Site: brandenburg
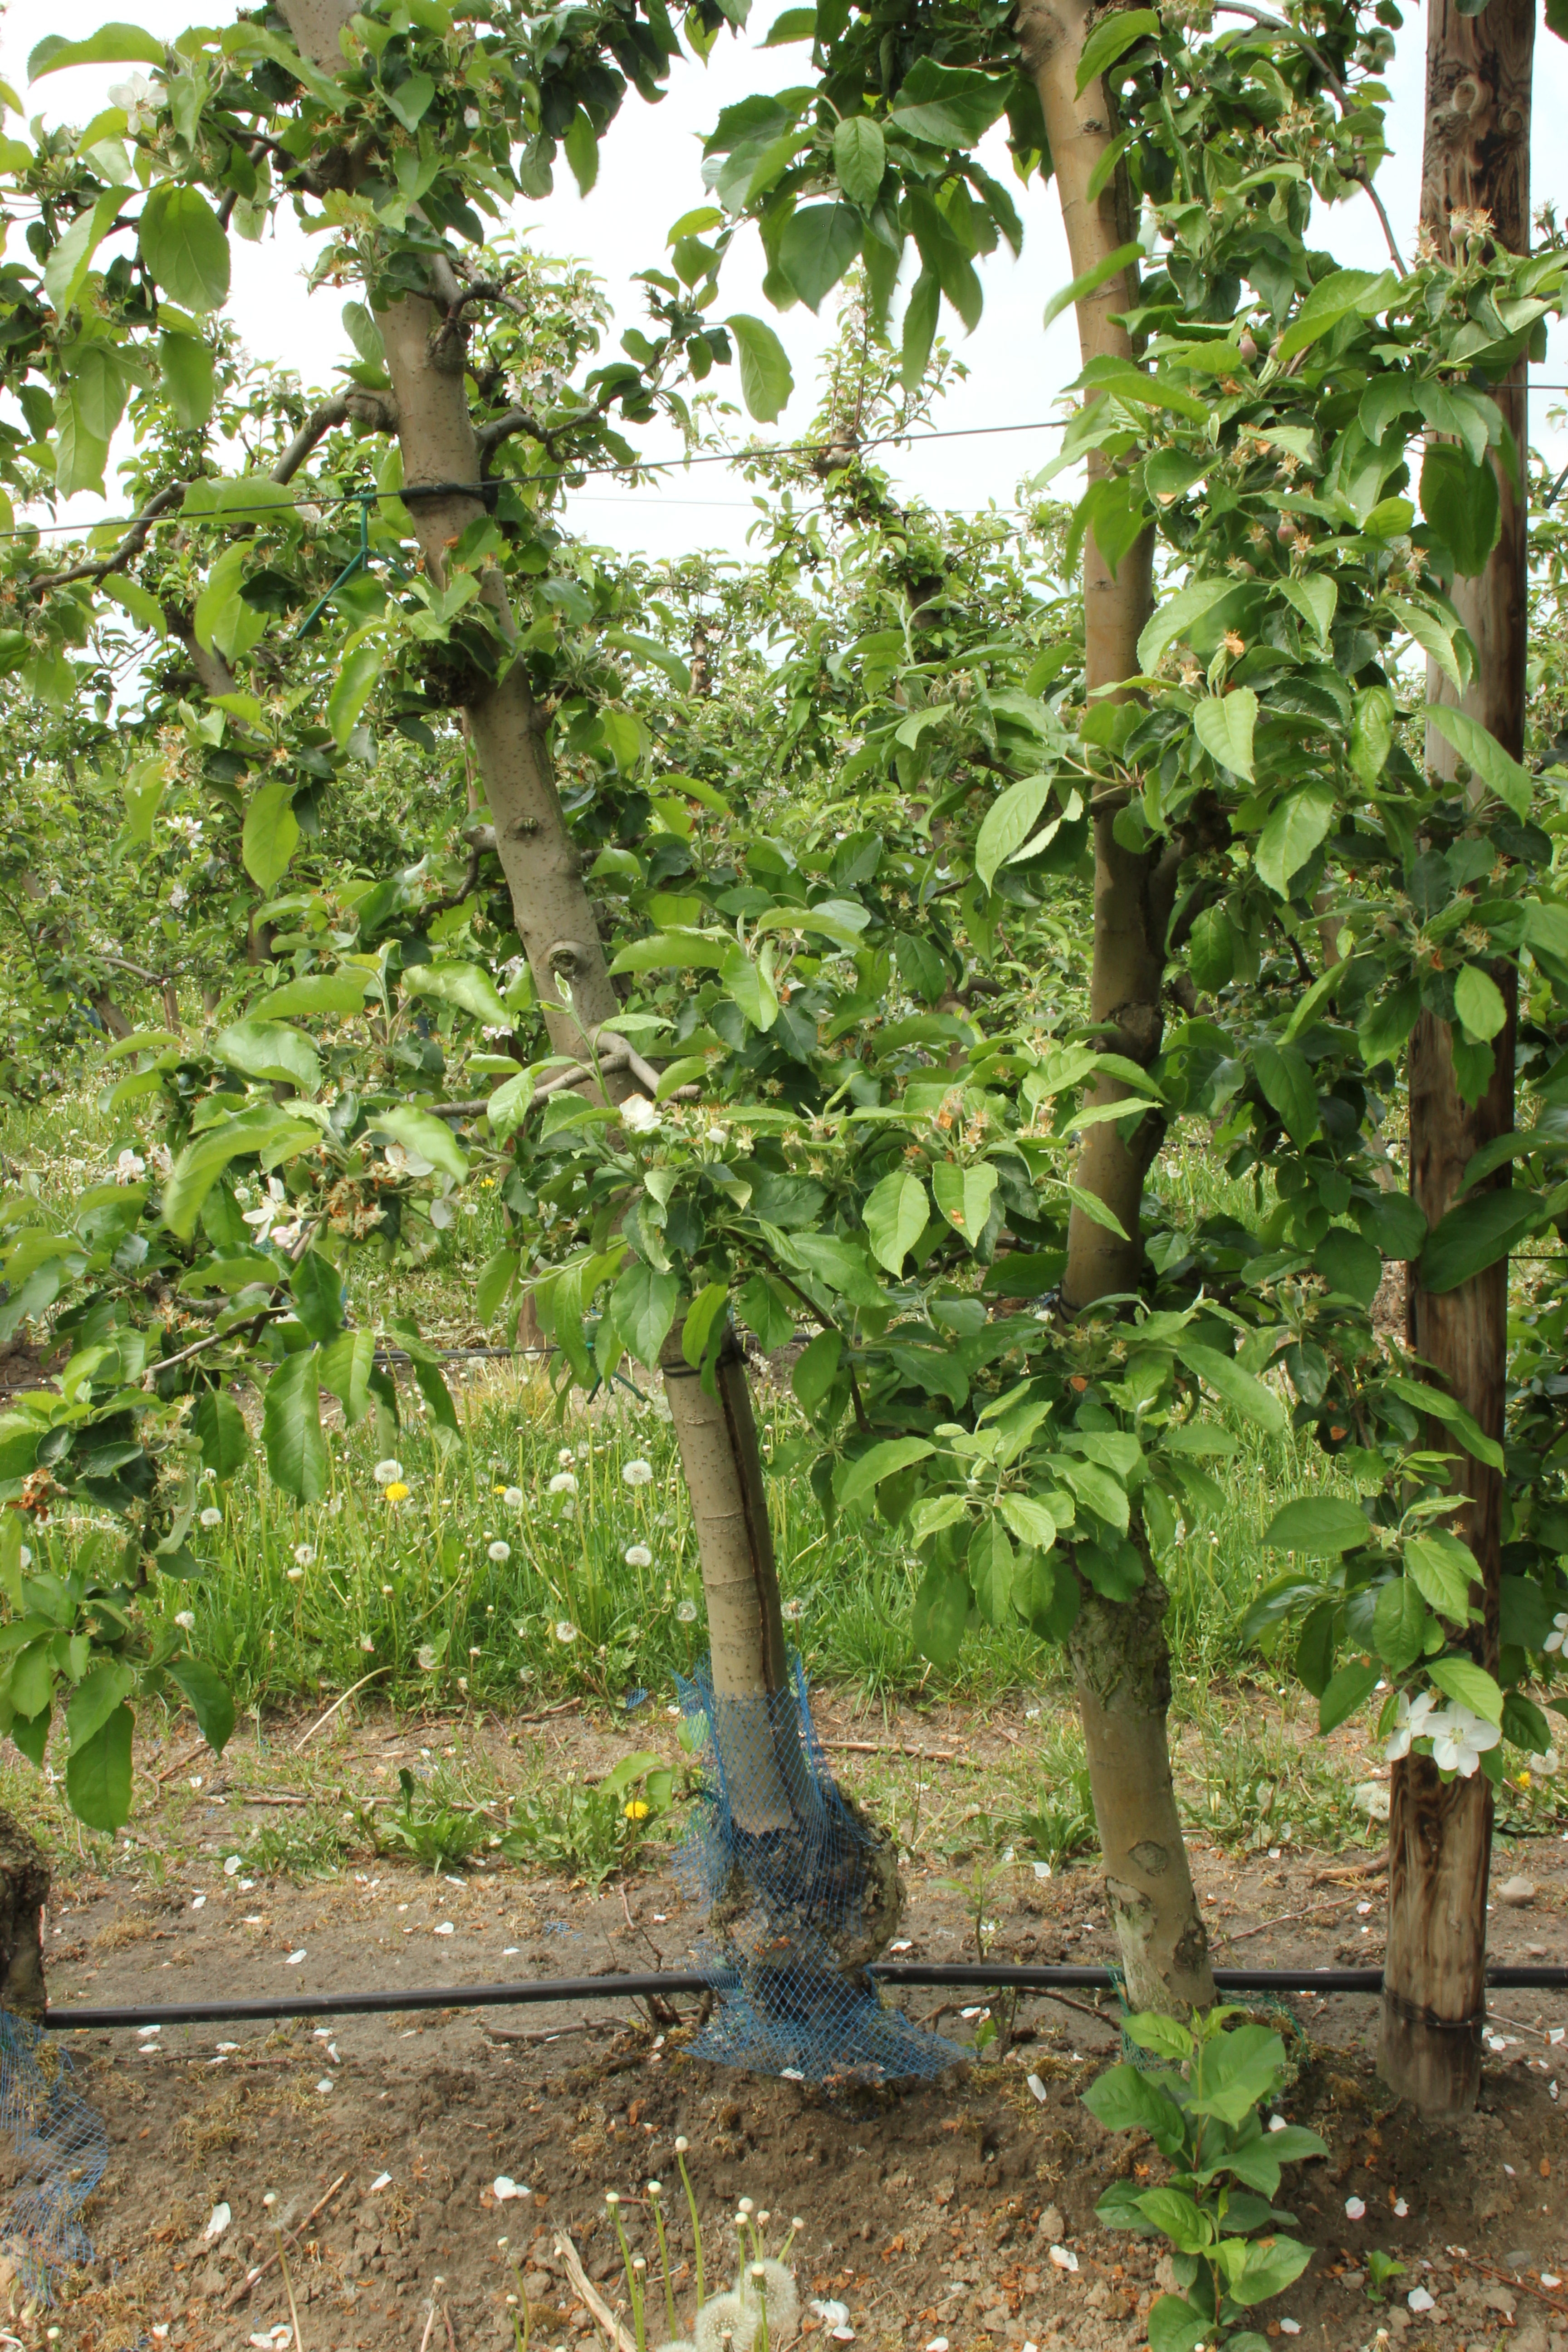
Growth stage (BBCH 67): Flowering